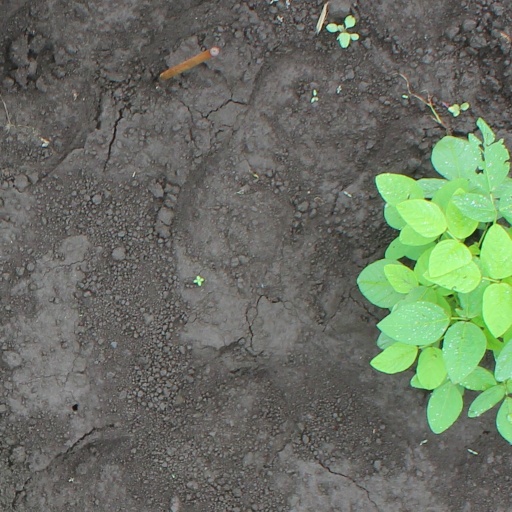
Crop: soybean